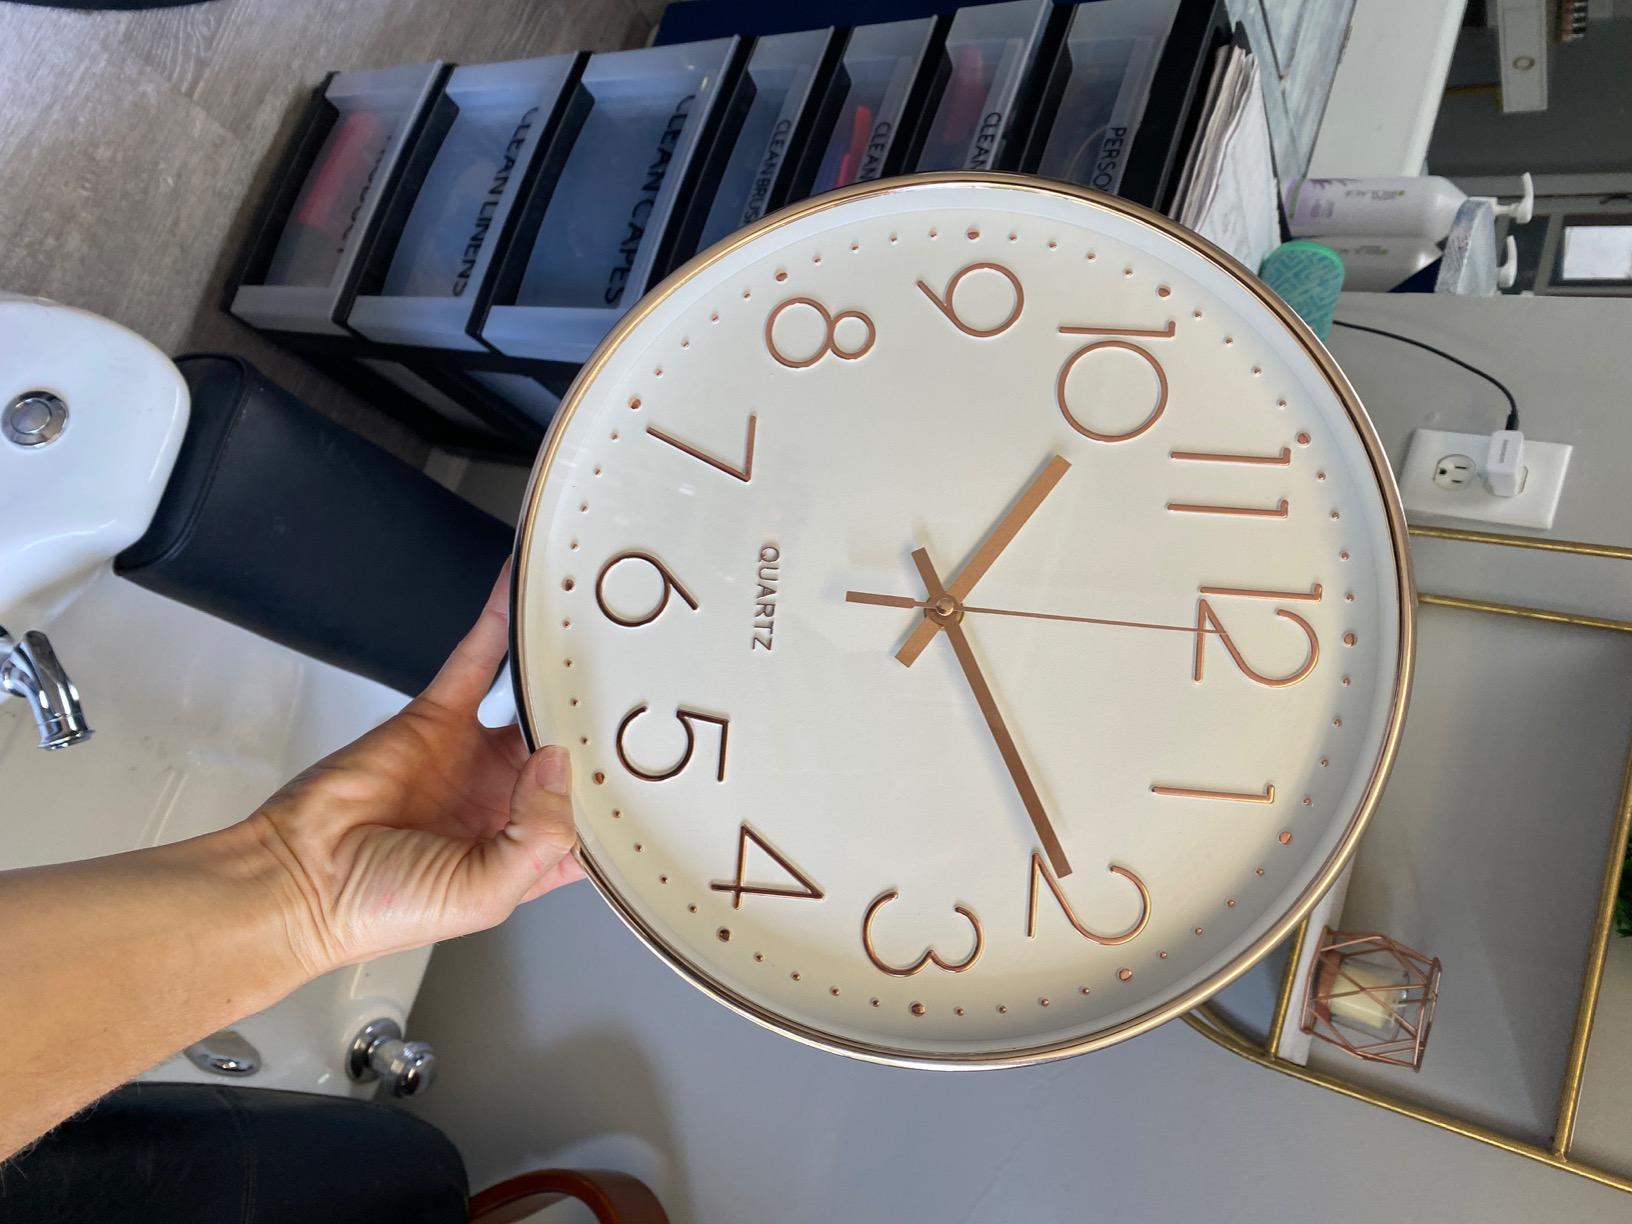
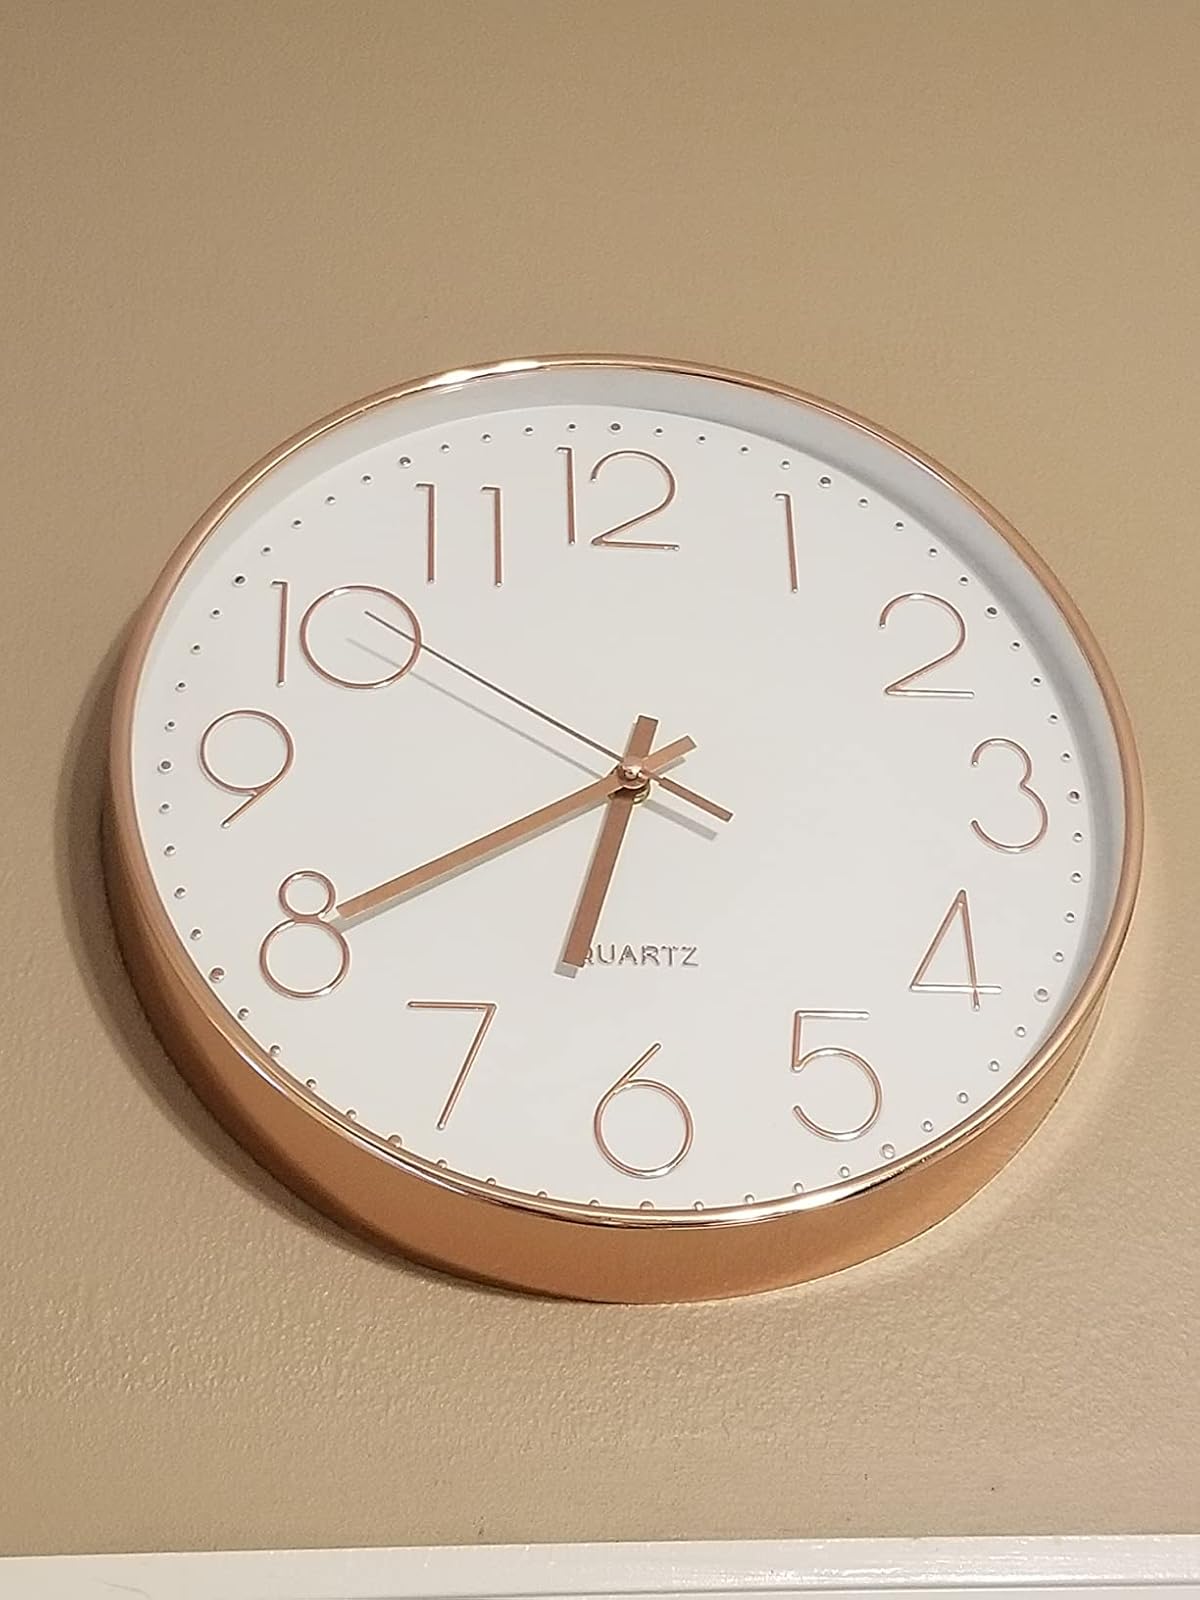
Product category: clock
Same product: yes